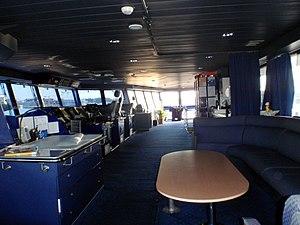
Le NGV Liamone est un navire à grande vitesse construit par les chantiers Alstom Leroux Naval pour la SNCM de 1999 à 2000. Baptisé du nom d'un fleuve corse, le Liamone, il est mis en service en juin 2000 entre Nice et la Corse. Affrété à partir de 2010 par la compagnie polynésienne Raromatai Ferry, il assure durant quelques mois les liaisons entre les différentes îles de la Polynésie française sous le nom de King Tamatoa avant d'être immobilisé à la suite des difficultés financières de son exploitant. Cédé 2012 à un armateur taïwanais et renommé Taimin Star, il est désarmé depuis 2015 et n'a toujours pas repris la mer.